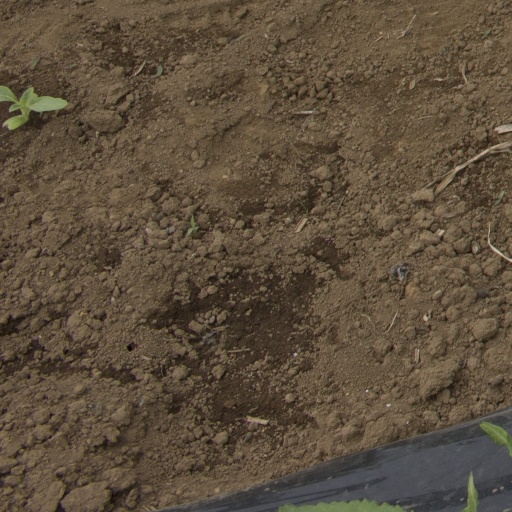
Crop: Jerusalem artichoke